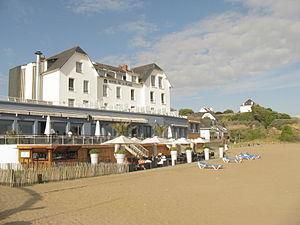
Monsieur Hulot est un personnage de cinéma créé et interprété par le réalisateur, acteur et scénariste français, Jacques Tati, apparu en 1953 dans Les Vacances de monsieur Hulot.
Les Vacances de monsieur Hulot est un film français réalisé par Jacques Tati, tourné en 1951 et 1952 et sorti en 1953.